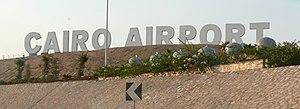
Entrée du aéroport international du Caire